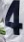
Number: 4